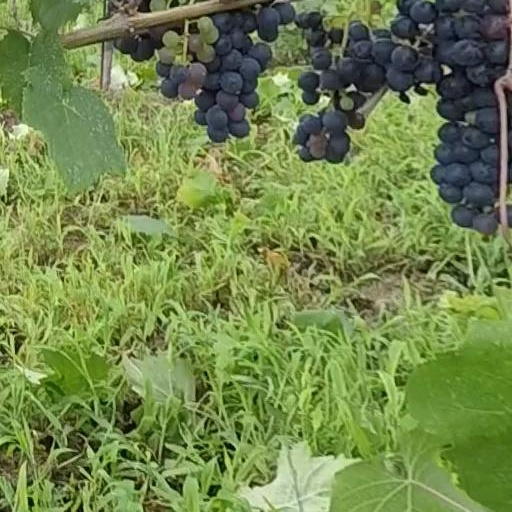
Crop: grape